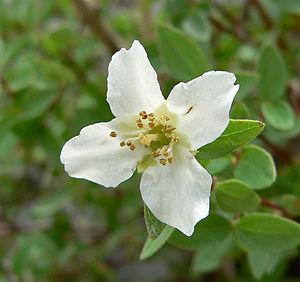
Philadelphus microphyllus est une espèce de plante à fleurs de la famille des Hydrangeaceae. Il est originaire du nord du Mexique et du quart sud-ouest des États-Unis remontant au nord jusqu'au Wyoming, où il pousse sur les contreforts des collines et des montagnes, dans des endroits souvent très rocailleux, parfois dans les fissures et les crevasses des rochers.